Ralph T. Browning

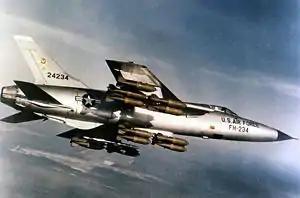
F-105D Thunderchief with a full load of sixteen 750 lb (340 kg) bombs on its five hardpoints, similar to the one in which Ralph Browning was shot down.

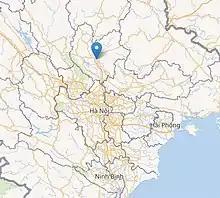
Location of Lt Ralph T Browning's crash site in N Vietnam late afternoon of 8 July 1966.

Shortly after retirement from the USAF, in 1993, R. Thomas Browning became the first CEO of Greater Phoenix Leadership, Inc., a business organization supporting community improvement efforts in the areas of transportation, education and economic development. He led GPL until 2007.